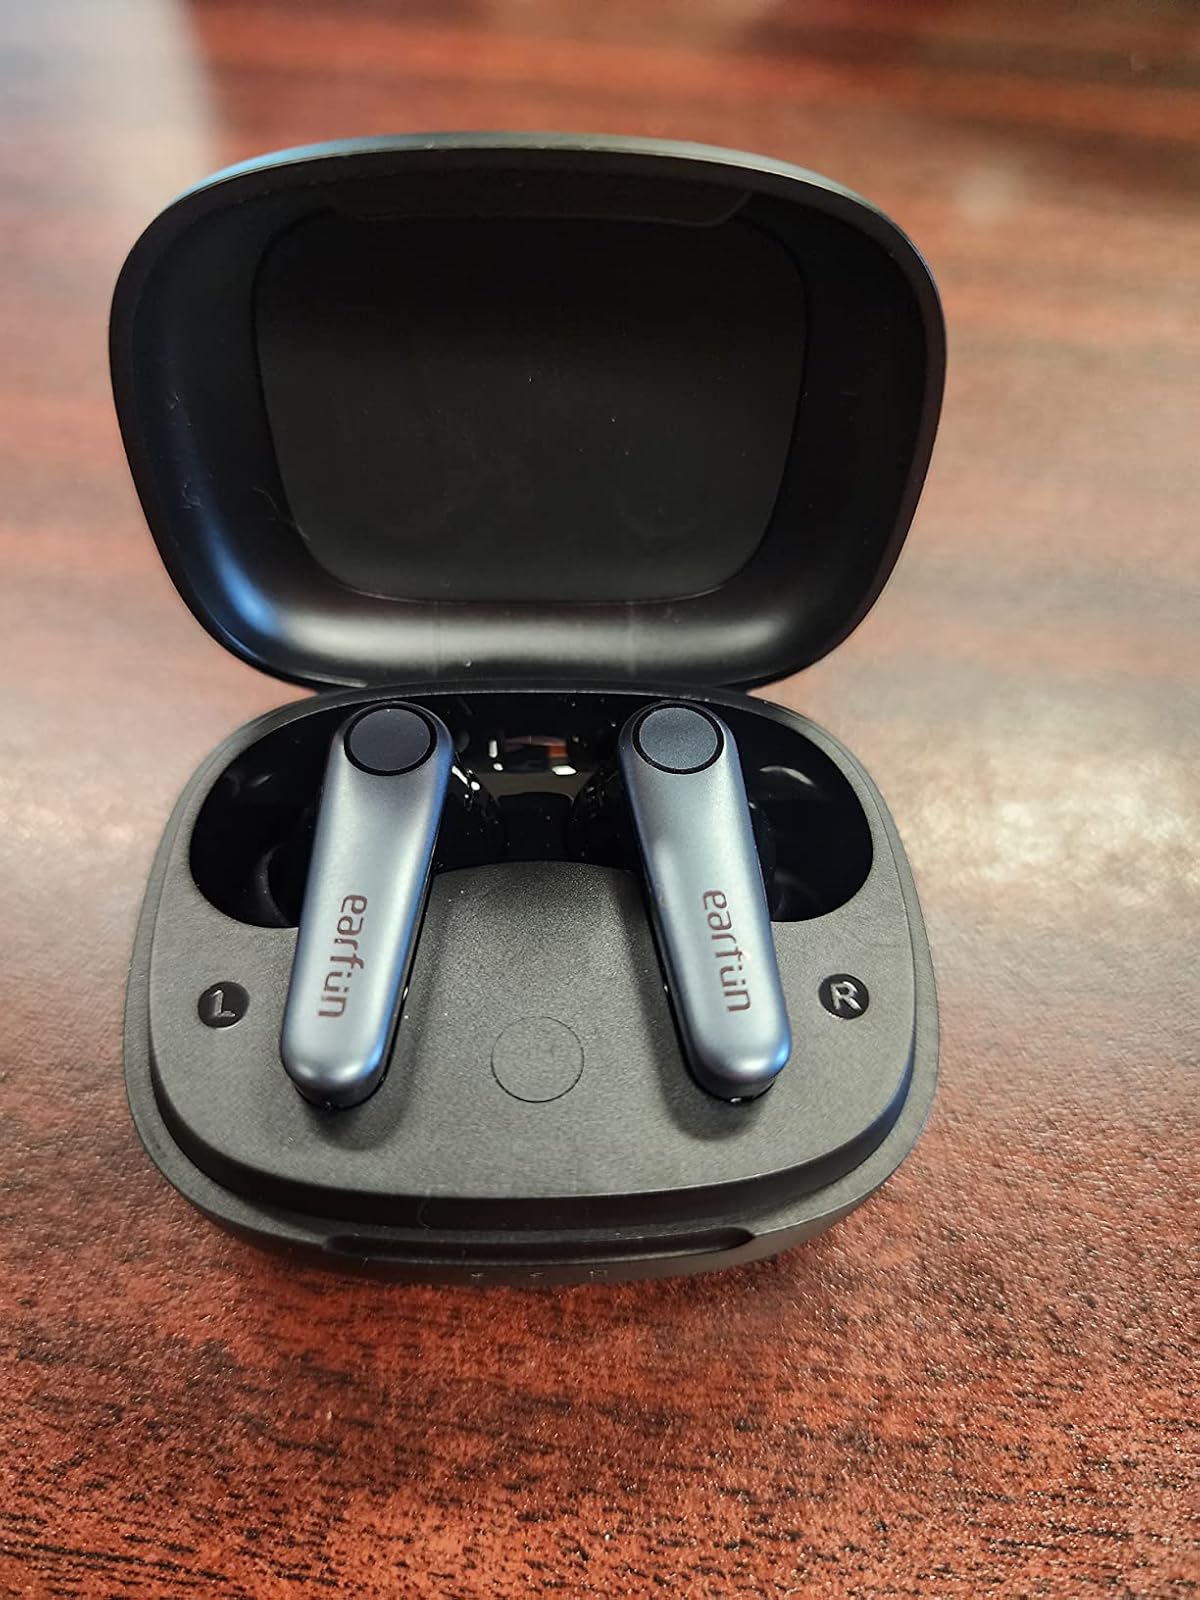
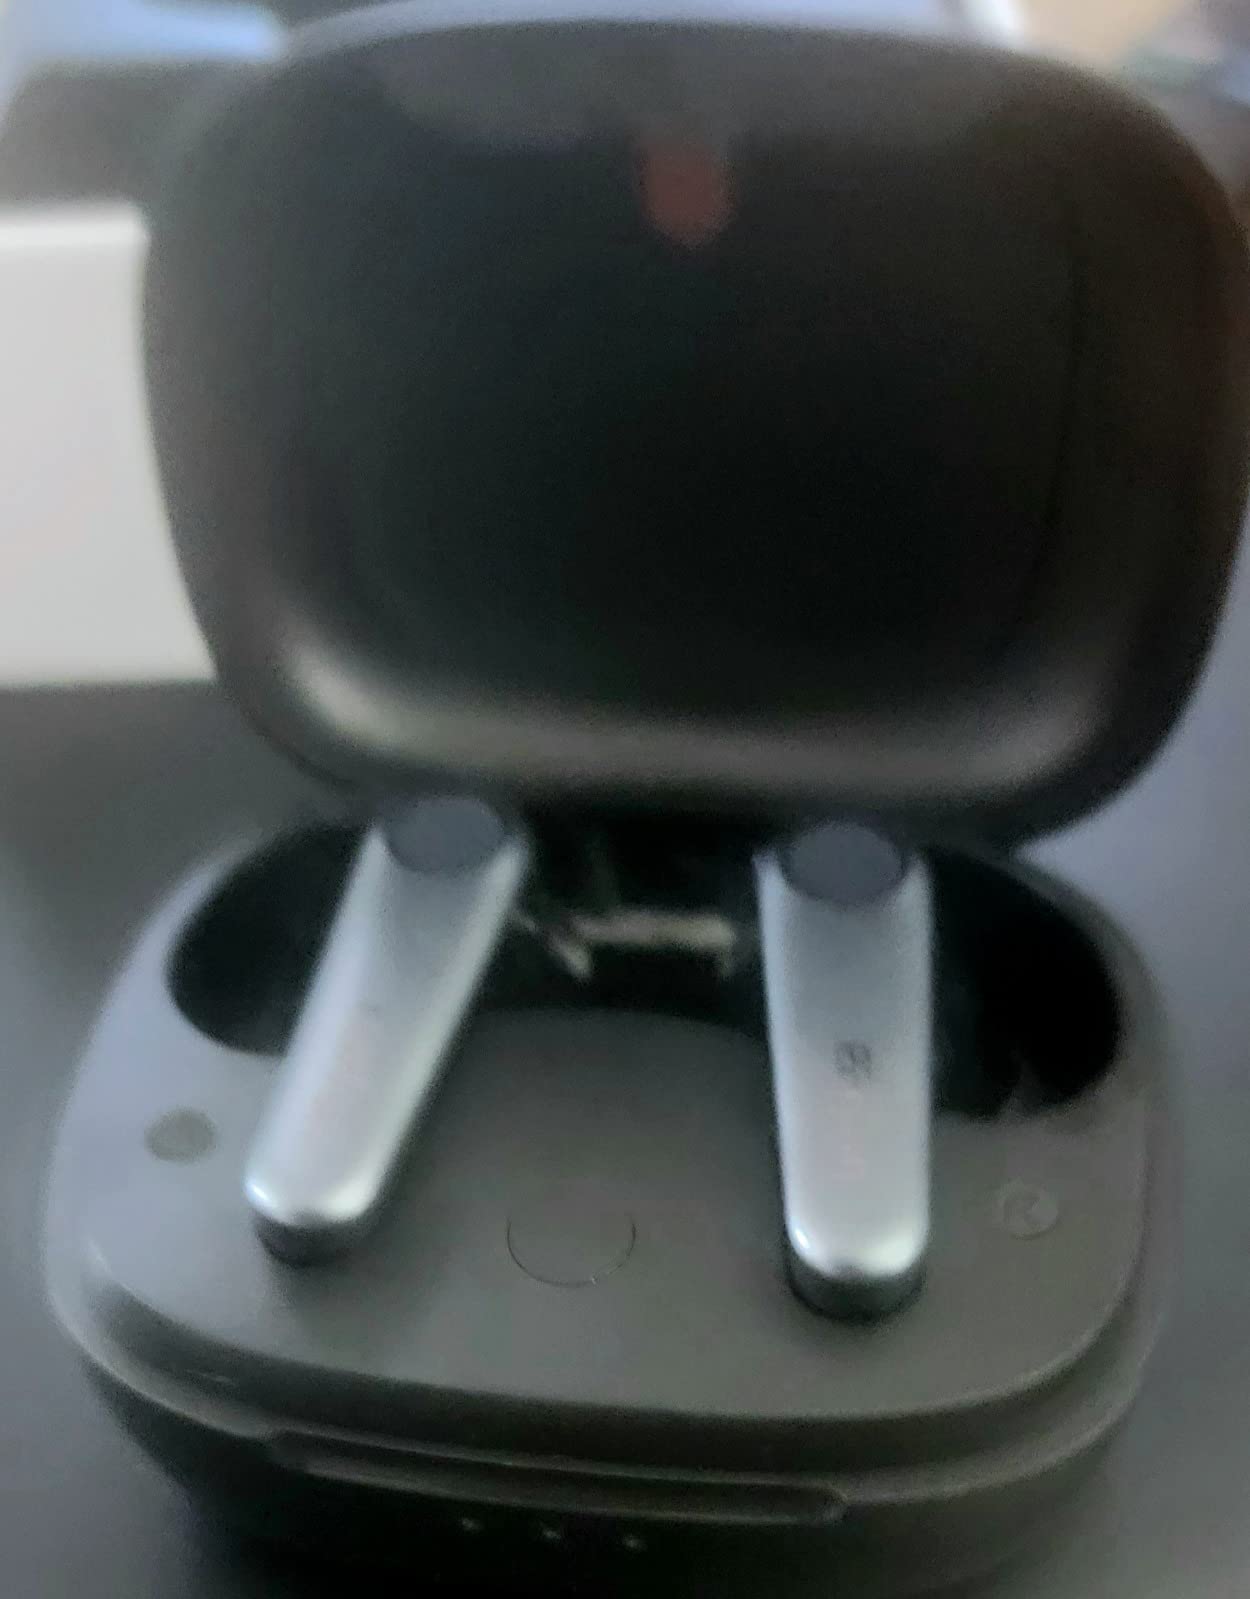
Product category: earbuds
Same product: yes